Royal Canadian Mounted Police

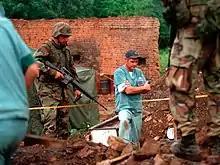
An RCMP forensics team with a U.S. Marine escort, investigating a grave site in Kosovo, 1999

On December 14, 2018, a provincial court granted TransCanada (now TC Energy) an injunction to proceed with construction efforts of their Coastal Gas Link pipeline — a 670 km long pipeline that would pass through the Wet’suwet’en Nation. At the time, the Unist’ot’en Camp blockade was actively protesting the development. A new checkpoint was set up on land of the Gitim'ten (Gitimd’en), one of the five clans of the Wet’suwet’en Nation, to continue blocking access to the construction site.